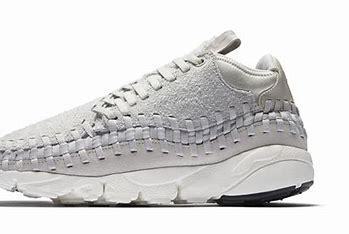
Brand: Nike
Model: Air Footscape Woven Chukka